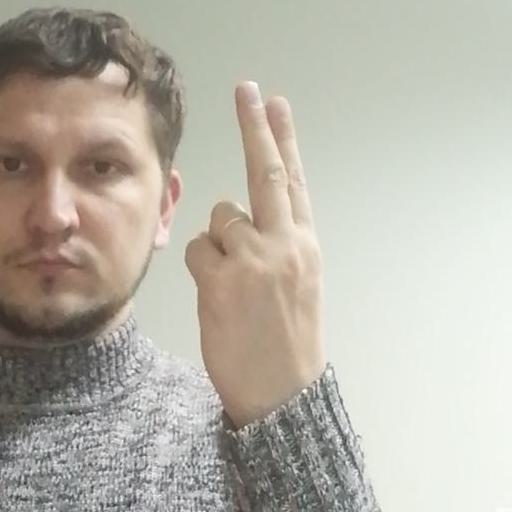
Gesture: two_up_inverted